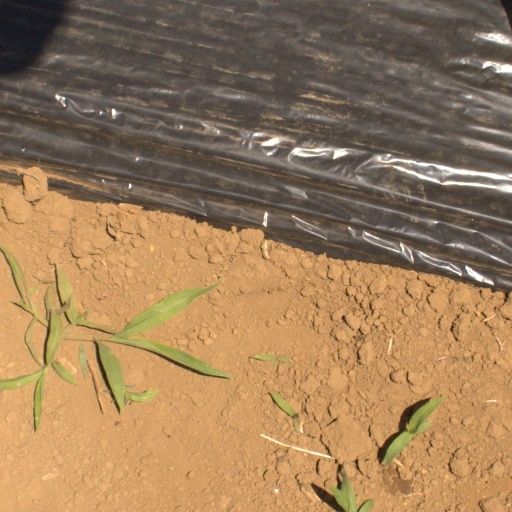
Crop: Jerusalem artichoke